Man of Many Minds

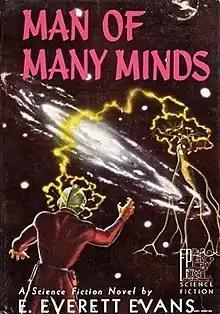
Dust-jacket from the first edition

Man of Many Minds is a science fiction novel by American writer E. Everett Evans. It was first published in 1953 by Fantasy Press in an edition of 3,558 copies. The book includes an introduction by E. E. Smith.